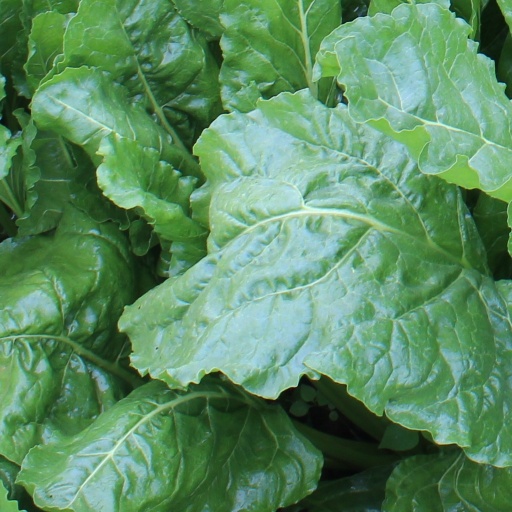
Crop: sugar beet